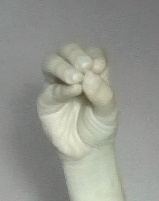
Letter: ha